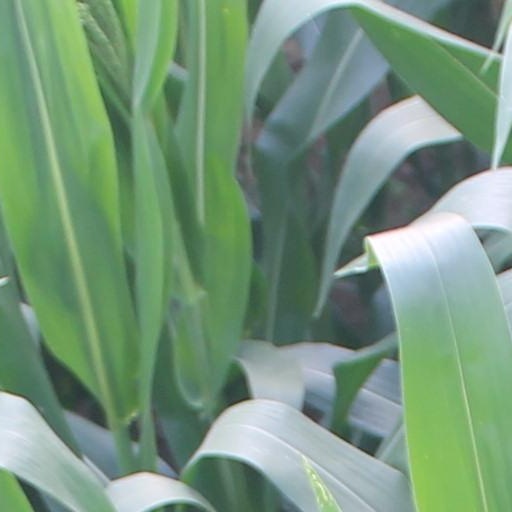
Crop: maize; corn